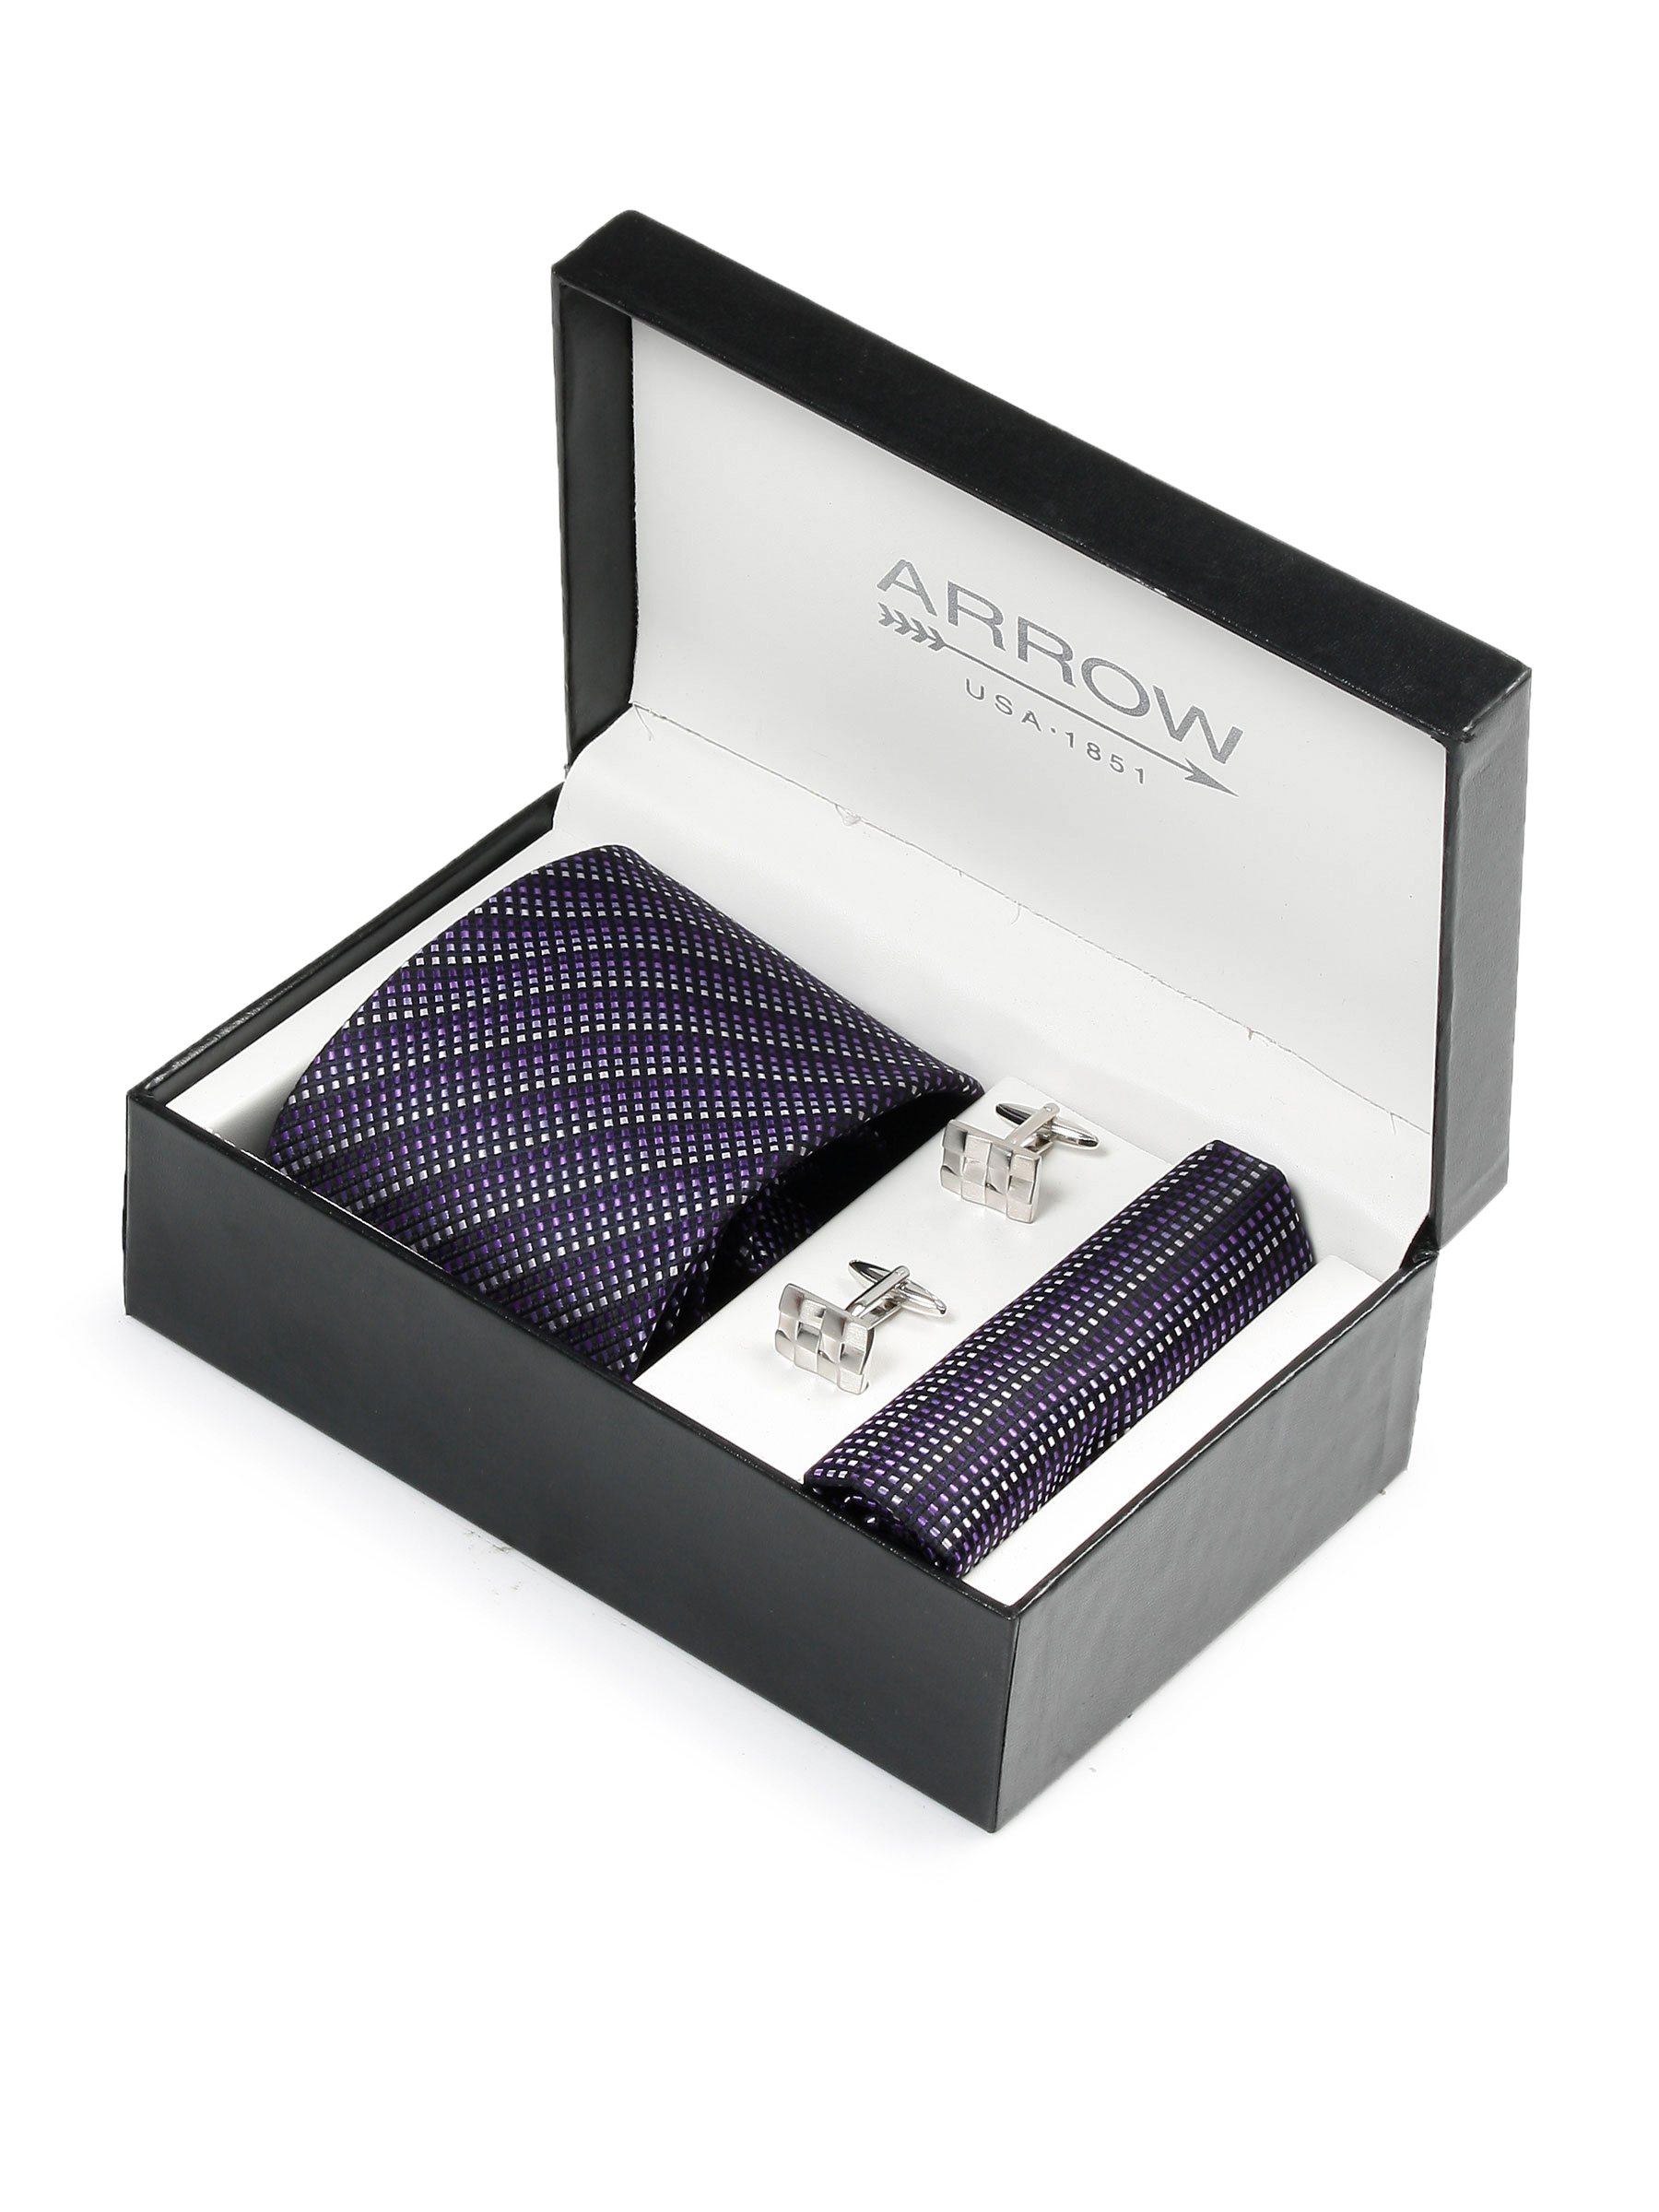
Arrow Men Formal Purple Tie+Cufflink+Pocket square - Combo Pack
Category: Accessories / Accessories / Accessory Gift Set
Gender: Men
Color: Purple
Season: Fall 2011
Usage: Formal